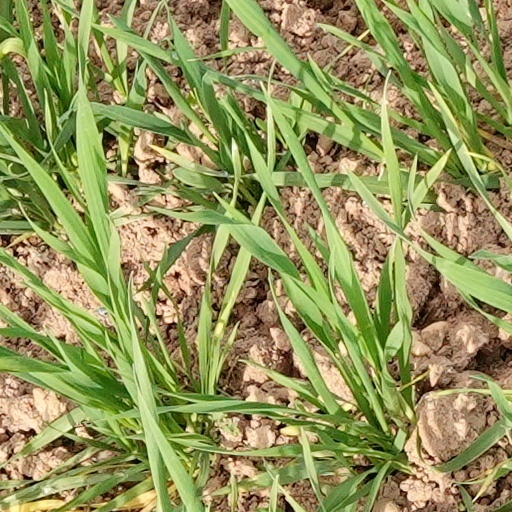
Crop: wheat